Tesagure! Bukatsu-mono

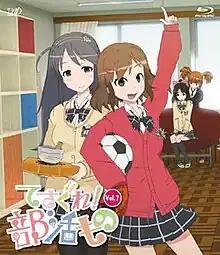
Cover of the first Blu-Ray Disc

is a Japanese anime television series. The series is animated using the program MikuMikuDance. The series began airing on Nippon Television in October 2013. A second season titled aired from January 12, 2014. A manga illustrated by Kotora Suzune is published online on "Manga Life Win" by Takeshobo. The third season is a collaboration with Ryū Jikō and Kidani L's manga Minarai Megami: Puru Purun Charm, which is published in "Monthly Shōnen Sirius", and titled . Instead of each episode being 15 minutes as with the previous two seasons, the length of each episode is 30 minutes long to match the format of most TV anime.